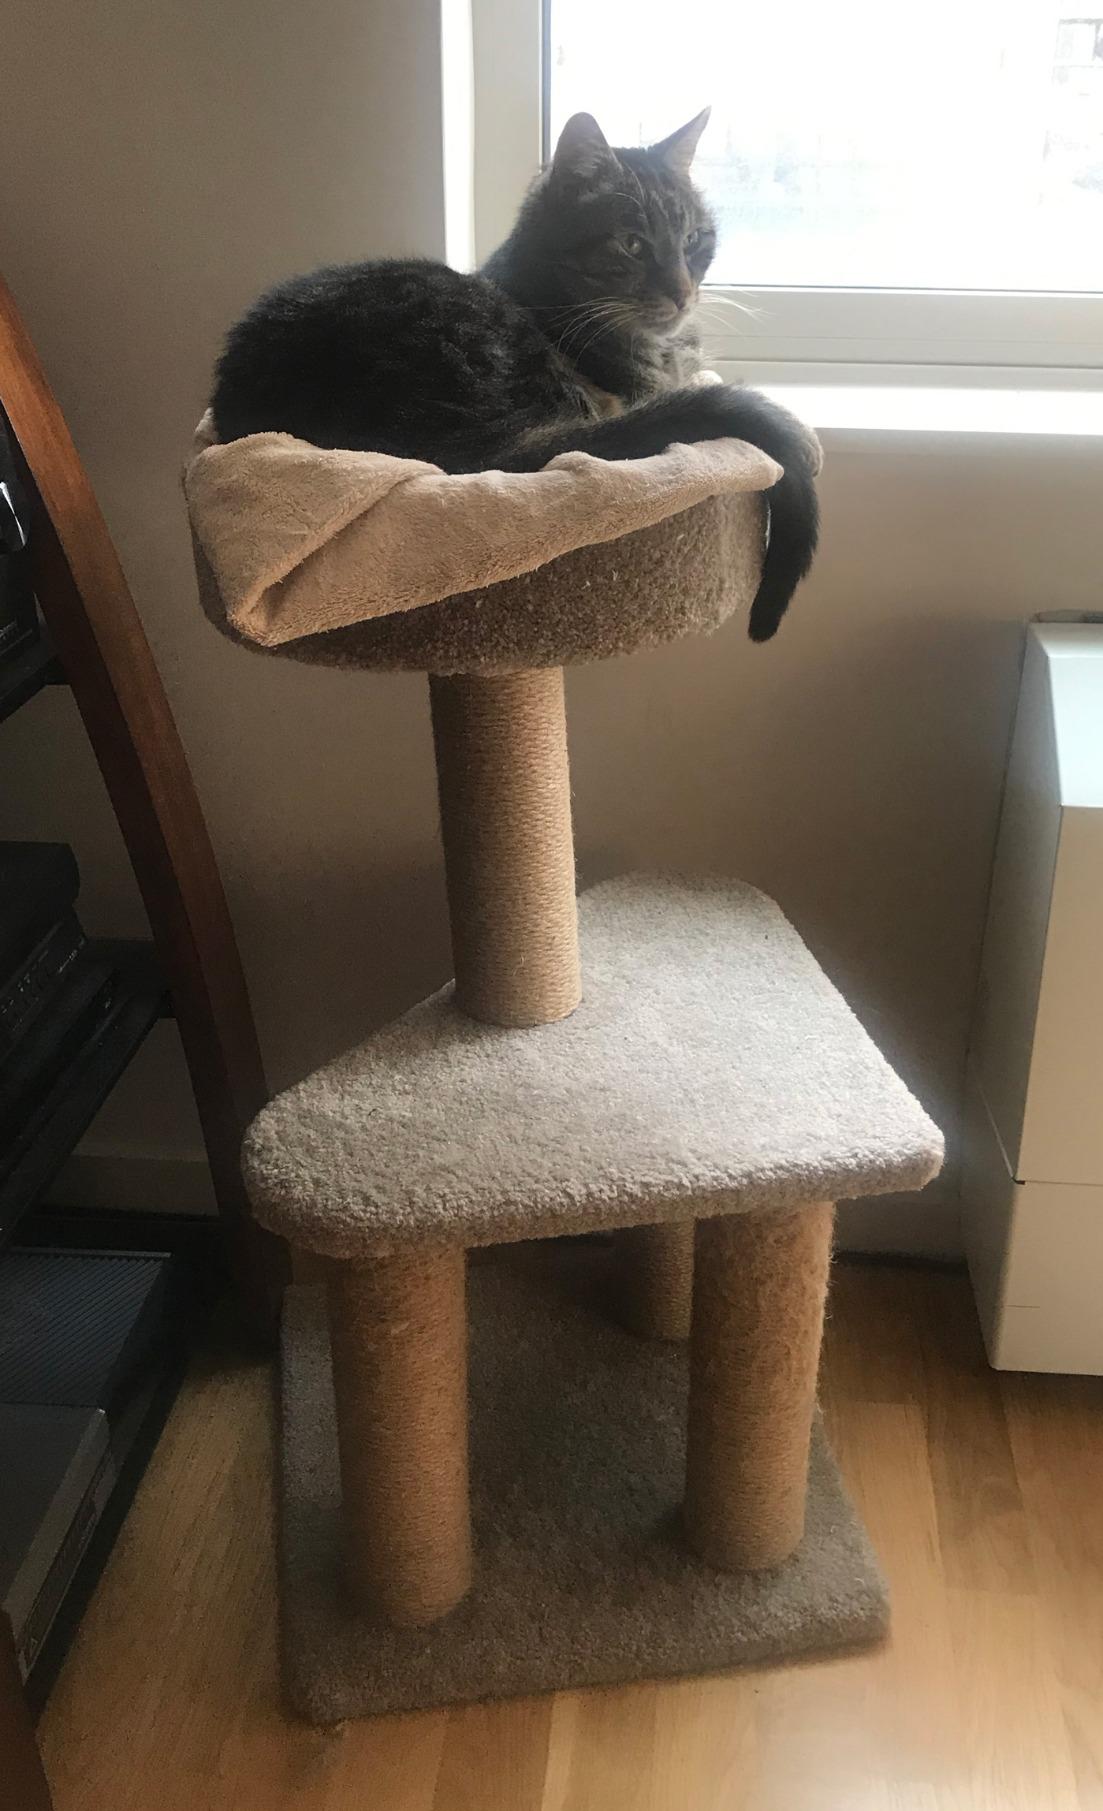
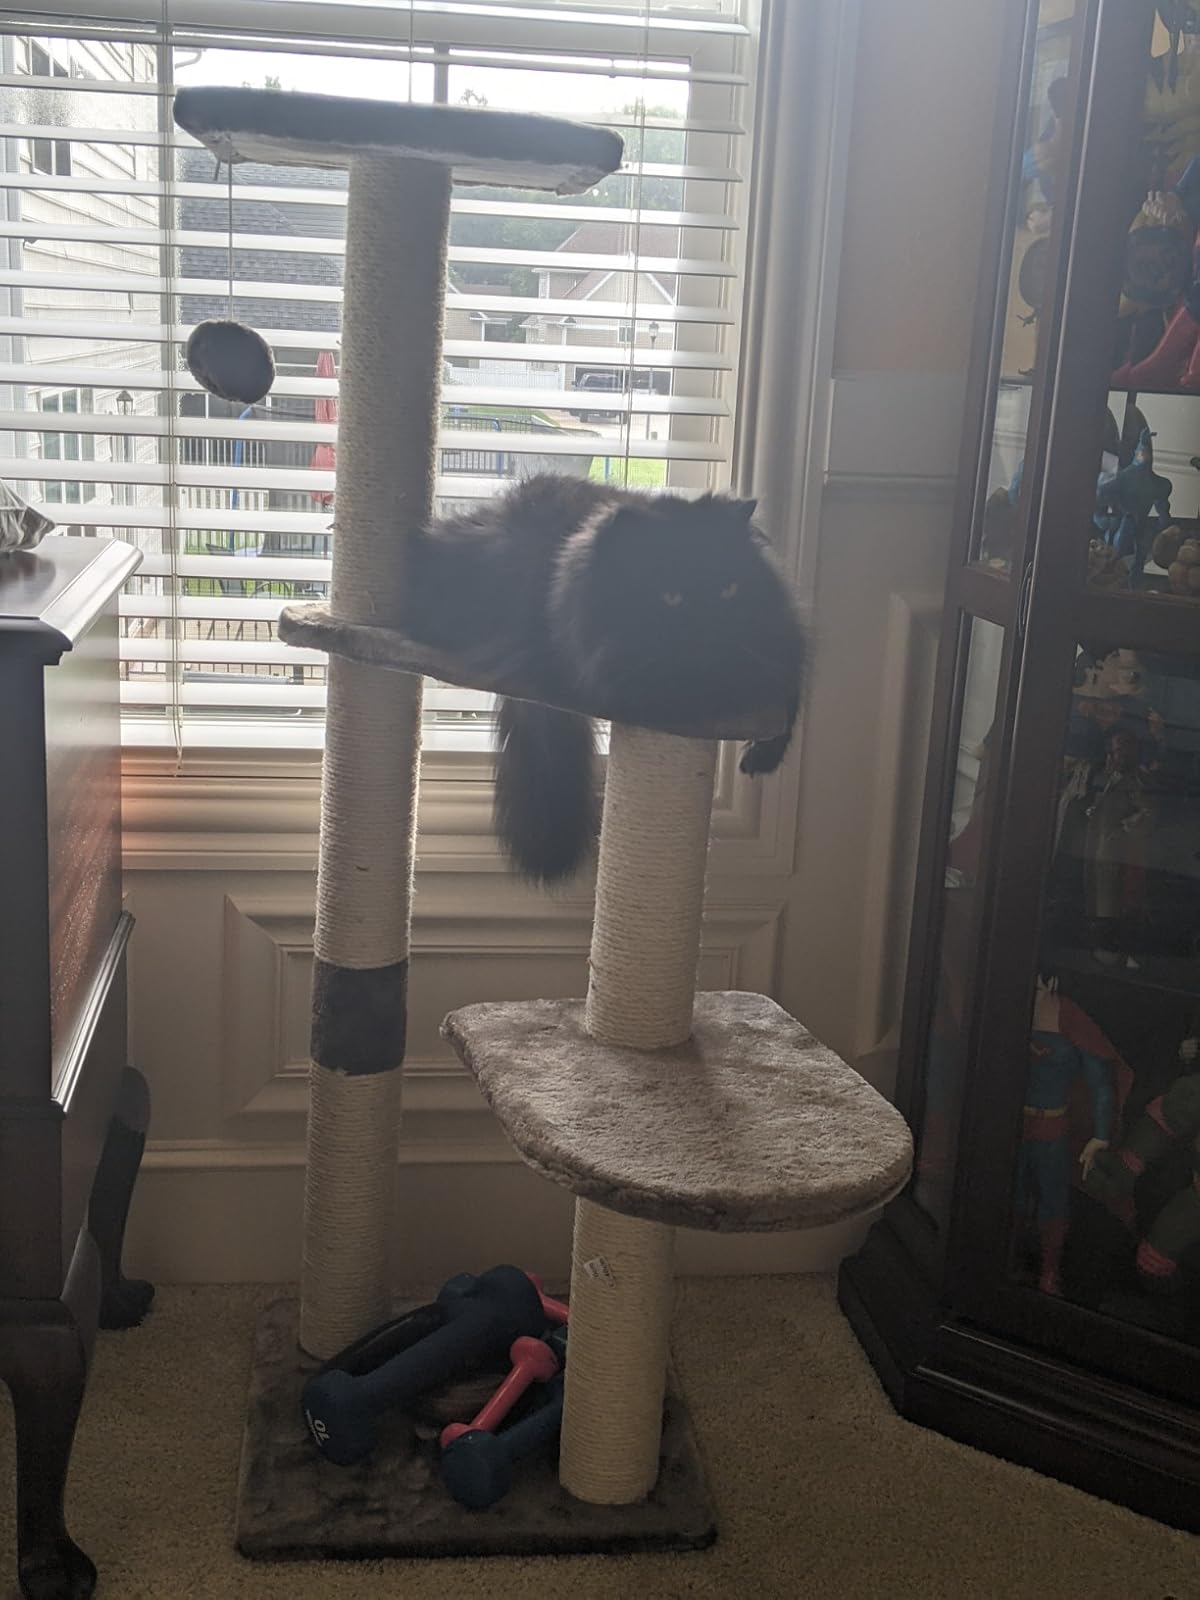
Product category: items_cat tree
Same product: no